Port Curtis, Queensland

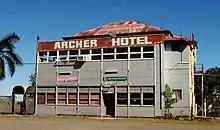

In 1912, a Baptist church opened in Port Curtis Road close to the state school. It was a "rapid erection" with construction of pre-fabricated sections commencing at 3pm to be completed in time for an official opening service at around 6pm on Saturday 30 November 1912.